Japanese-style baseball

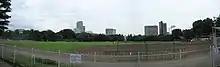
Ground in Meiji Shrine Outer Garden, Tokyo, where Japanese-style baseball is played

Japanese-style baseball, or rubber-ball baseball, is a game that was created in Japan and is derived from baseball. It uses a hard rubber ball instead of a regular baseball made of leather. It has been rendered in English in a variety of ways, including nankyu baseball ("nankyu" means 'soft ball' in Japanese), nanshiki baseball and rubber baseball.